To the Fore

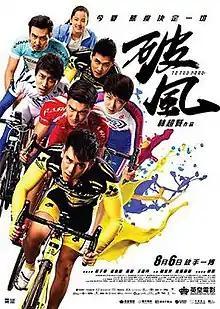
Theatrical poster

To the Fore is a 2015 sports drama film directed by Dante Lam. The film is a Hong Kong-Chinese co-production, primarily filmed in Taiwan with additional shootings in China, Korea, Mongolia and Switzerland. It stars Eddie Peng, Shawn Dou, Choi Siwon and Wang Luodan. The film was released on 6 August 2015 in Hong Kong and Singapore, and 7 August 2015 in Taiwan, China and the United States. The film was selected as the Hong Kong entry for the Best Foreign Language Film at the 88th Academy Awards but it was neither shortlisted nor nominated.